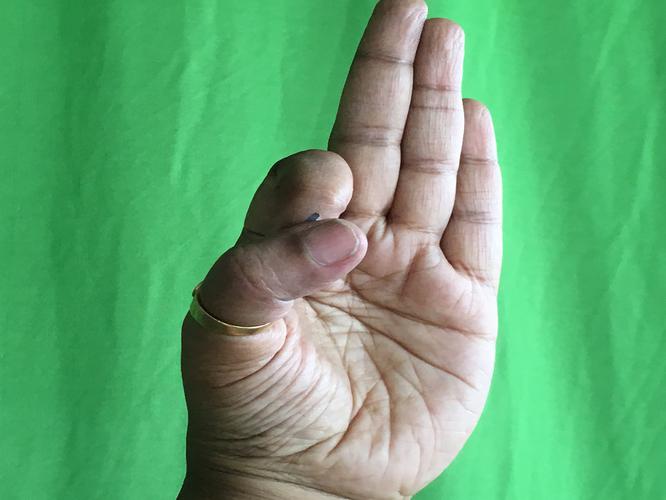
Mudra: Aralam
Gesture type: single_hand